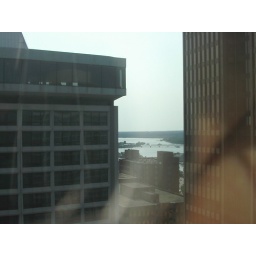
the view from my office, 21st floor, peregrin falcons nest at the building on the left. the ottawa river is in the background.